Edmund McNamara

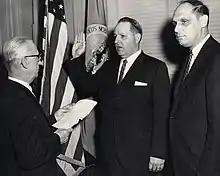
McNamara is sworn-in as police commissioner by city clerk Walter J. Malloy as deputy mayor Henry Scagnoli looks on

Boston police commissioner Leo J. Sullivan resigned on March 15, 1962, after a bookmaking scandal revealed by the "CBS Reports" documentary "Biography of a Bookie Joint" rocked the department. The scandal also caused the Massachusetts General Court and Governor John A. Volpe to transfer control of the department from the Governor of Massachusetts to the Mayor of Boston On April 5, 1962, Volpe officially ceded control and Mayor John F. Collins sent a cable from Italy, where he was vacationing, to confirm McNamara's appointment as commissioner. McNamara submitted his resignation to Boston's special agent in charge Leo L. Laughlin that day and assumed control of the department on a temporary basis. On May 1, he received a full five-year appointment to the position. McNamara was the first career law enforcement officer to serve as Boston police commissioner in the twentieth century.